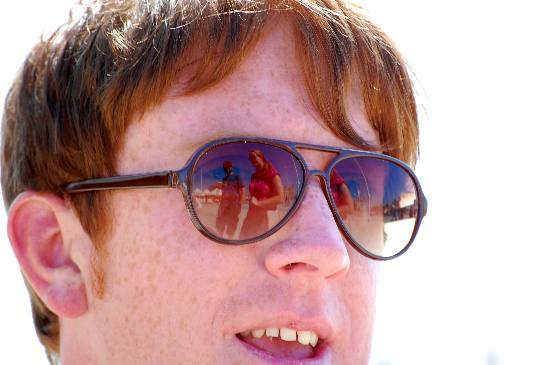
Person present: Yes